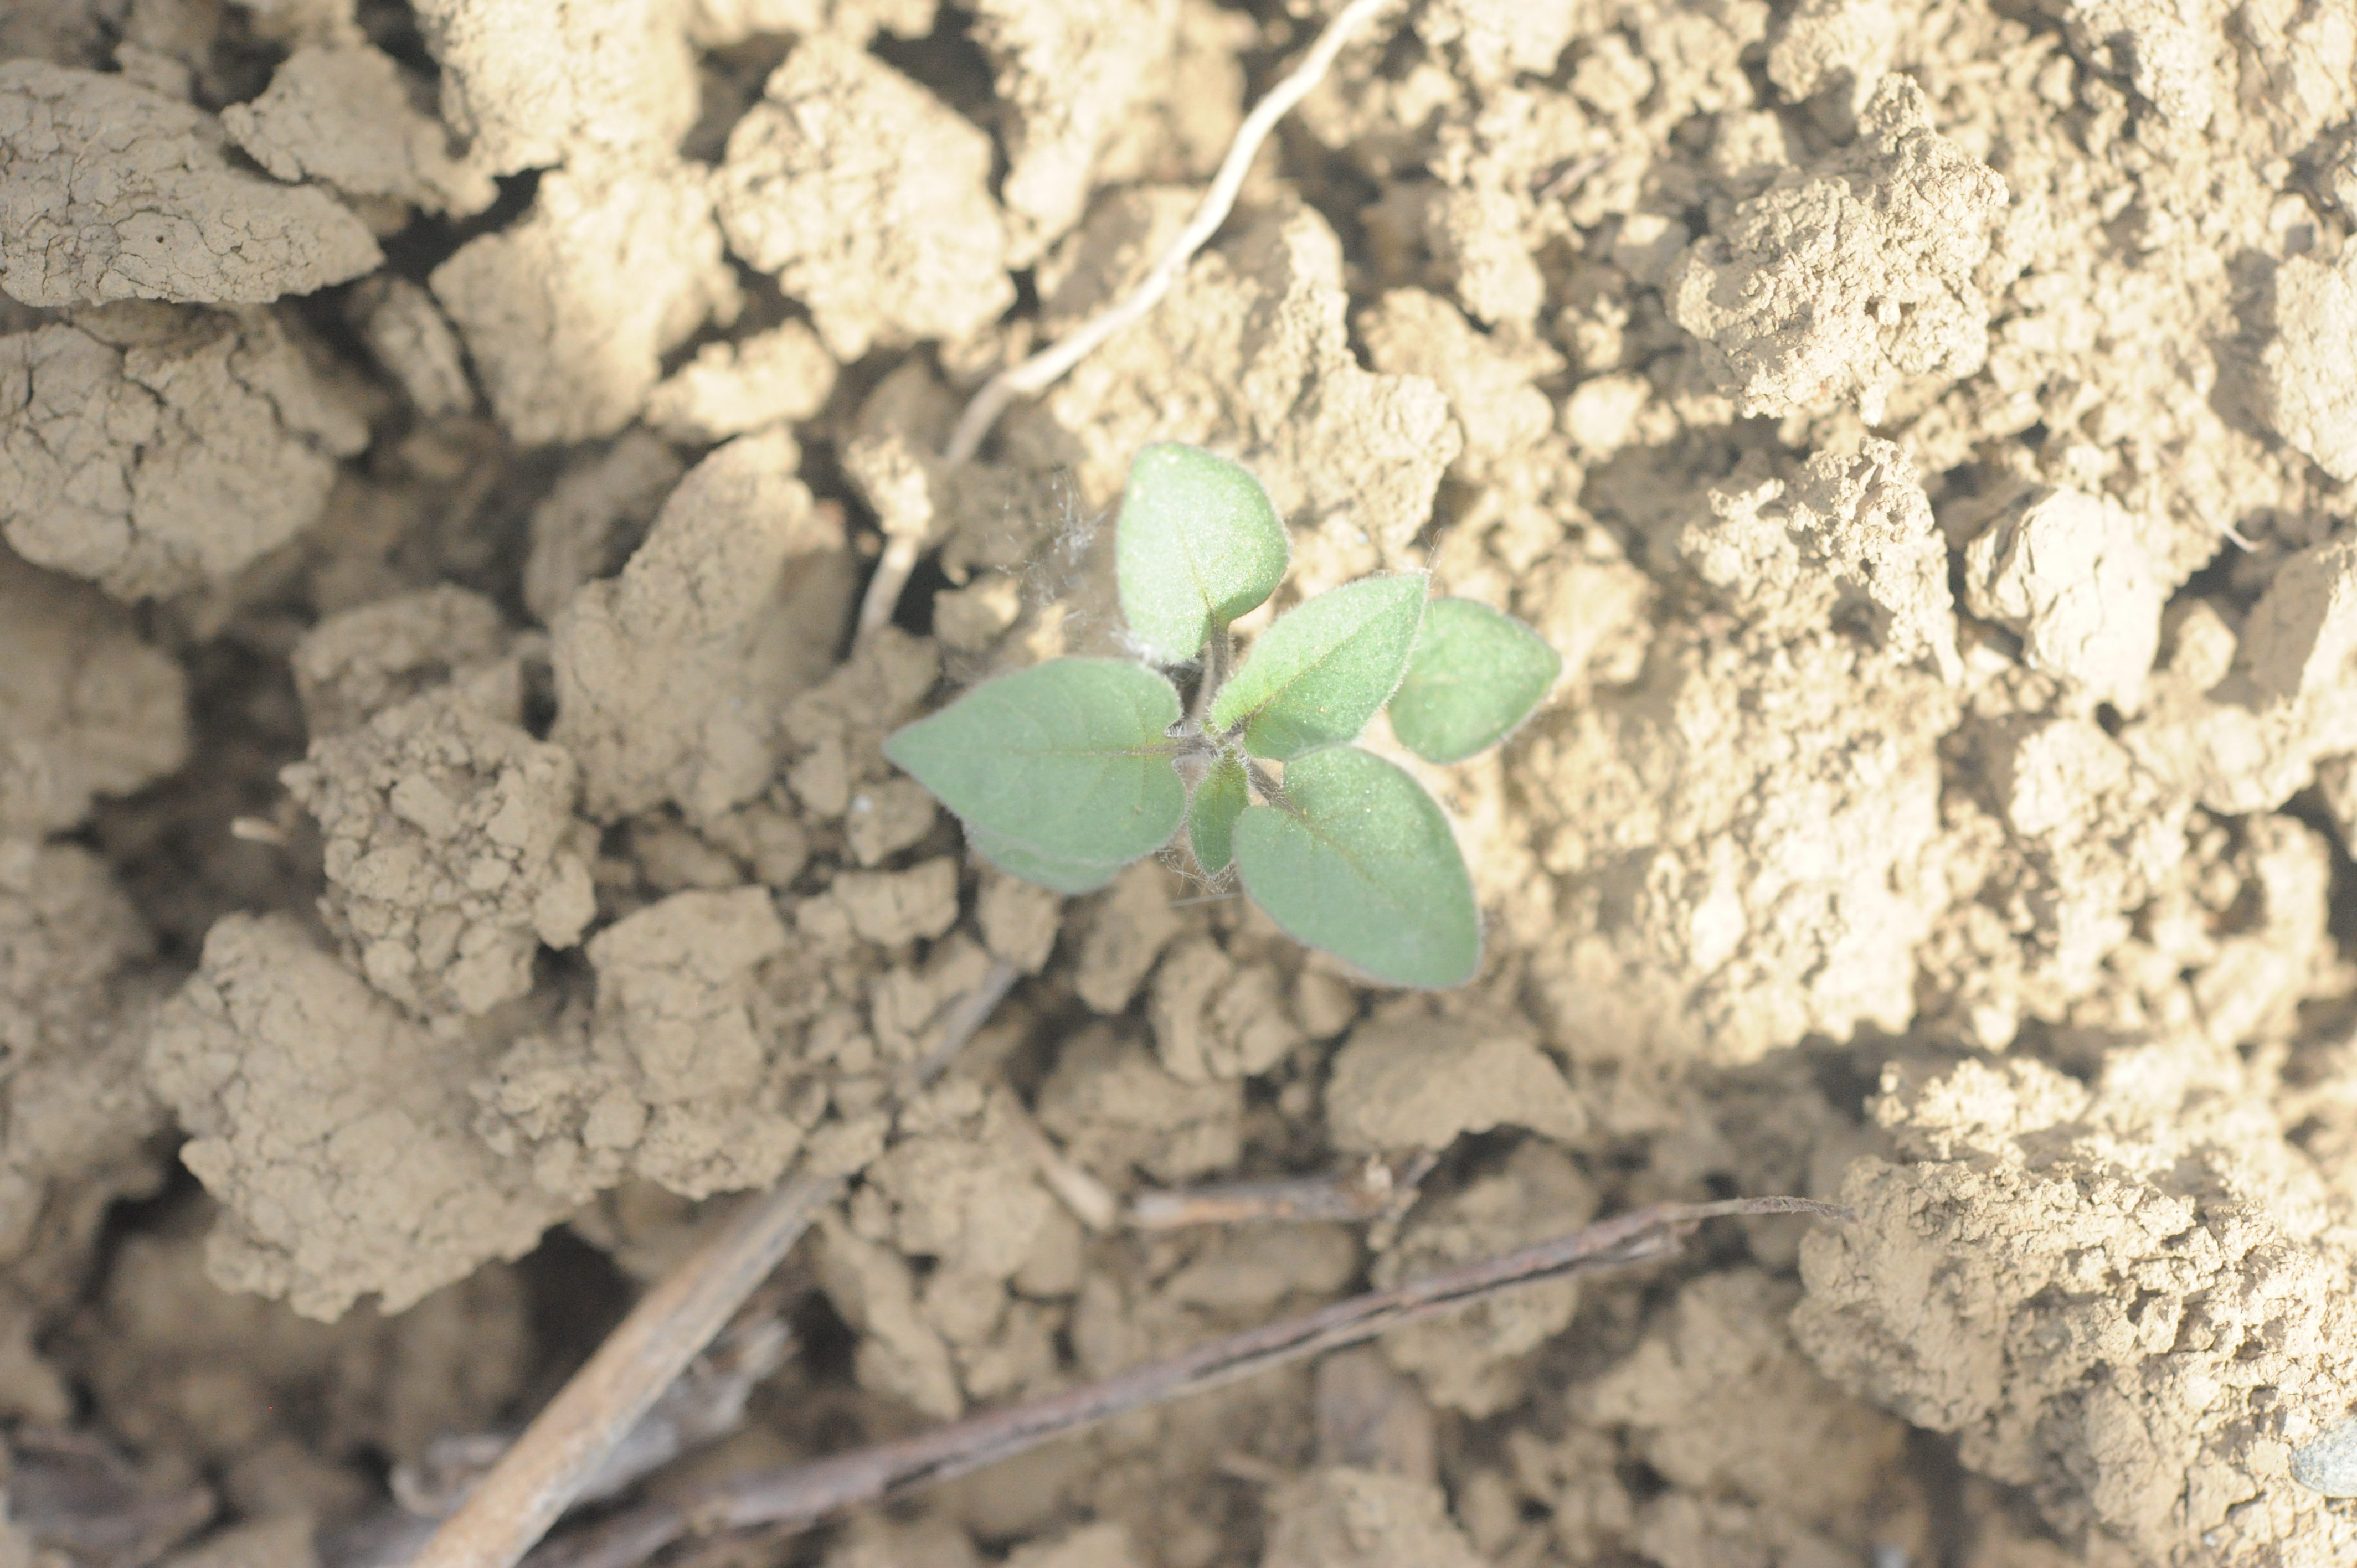
Label: black_nightshade